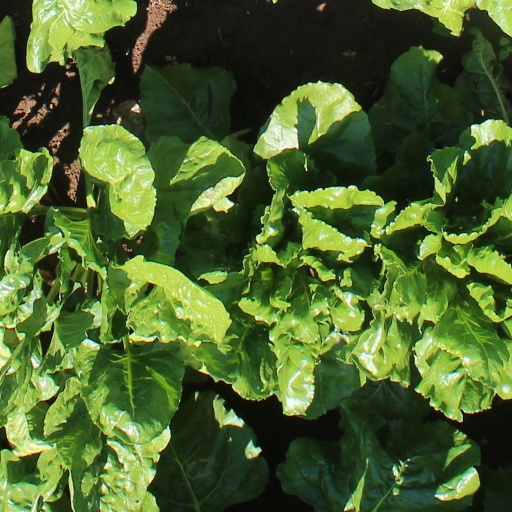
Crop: sugar beet